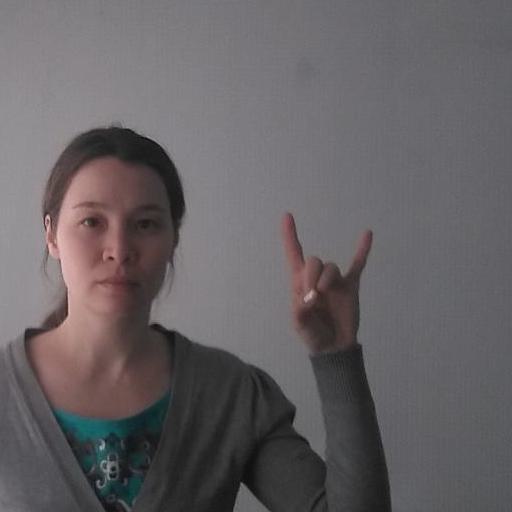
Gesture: rock